Dian Sastrowardoyo

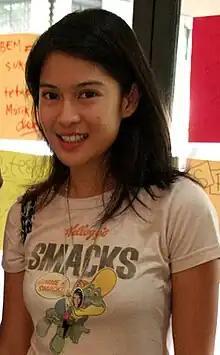
Sastro in 2007

Sastro began her modelling career in 1996 as the cover girl of "Gadis", a popular teen magazine in Indonesia after she won the teen beauty pageant "Gadis Sampul" at the age of 14. She went on to secure a main role in "Pasir Berbisik" as Daya, which was a critical success and won her many awards, including the Best Actress award in the Deauville Asian Film Festival. She rose to prominence with her starring role as Cinta in the cult classic romance 2002 movie "Ada Apa dengan Cinta"?, which was a box office hit not only in Indonesia, but also in Malaysia a year later in January 2003. From the role, she won the Citra Award for Best Actress. Since then, she has established herself as one of Indonesia's most bankable actresses, starring in films such as "Banyu Biru", "Ungu Violet", and "Belahan Jiwa", as well as international films such as the Malaysian production "Puteri Gunung Ledang".